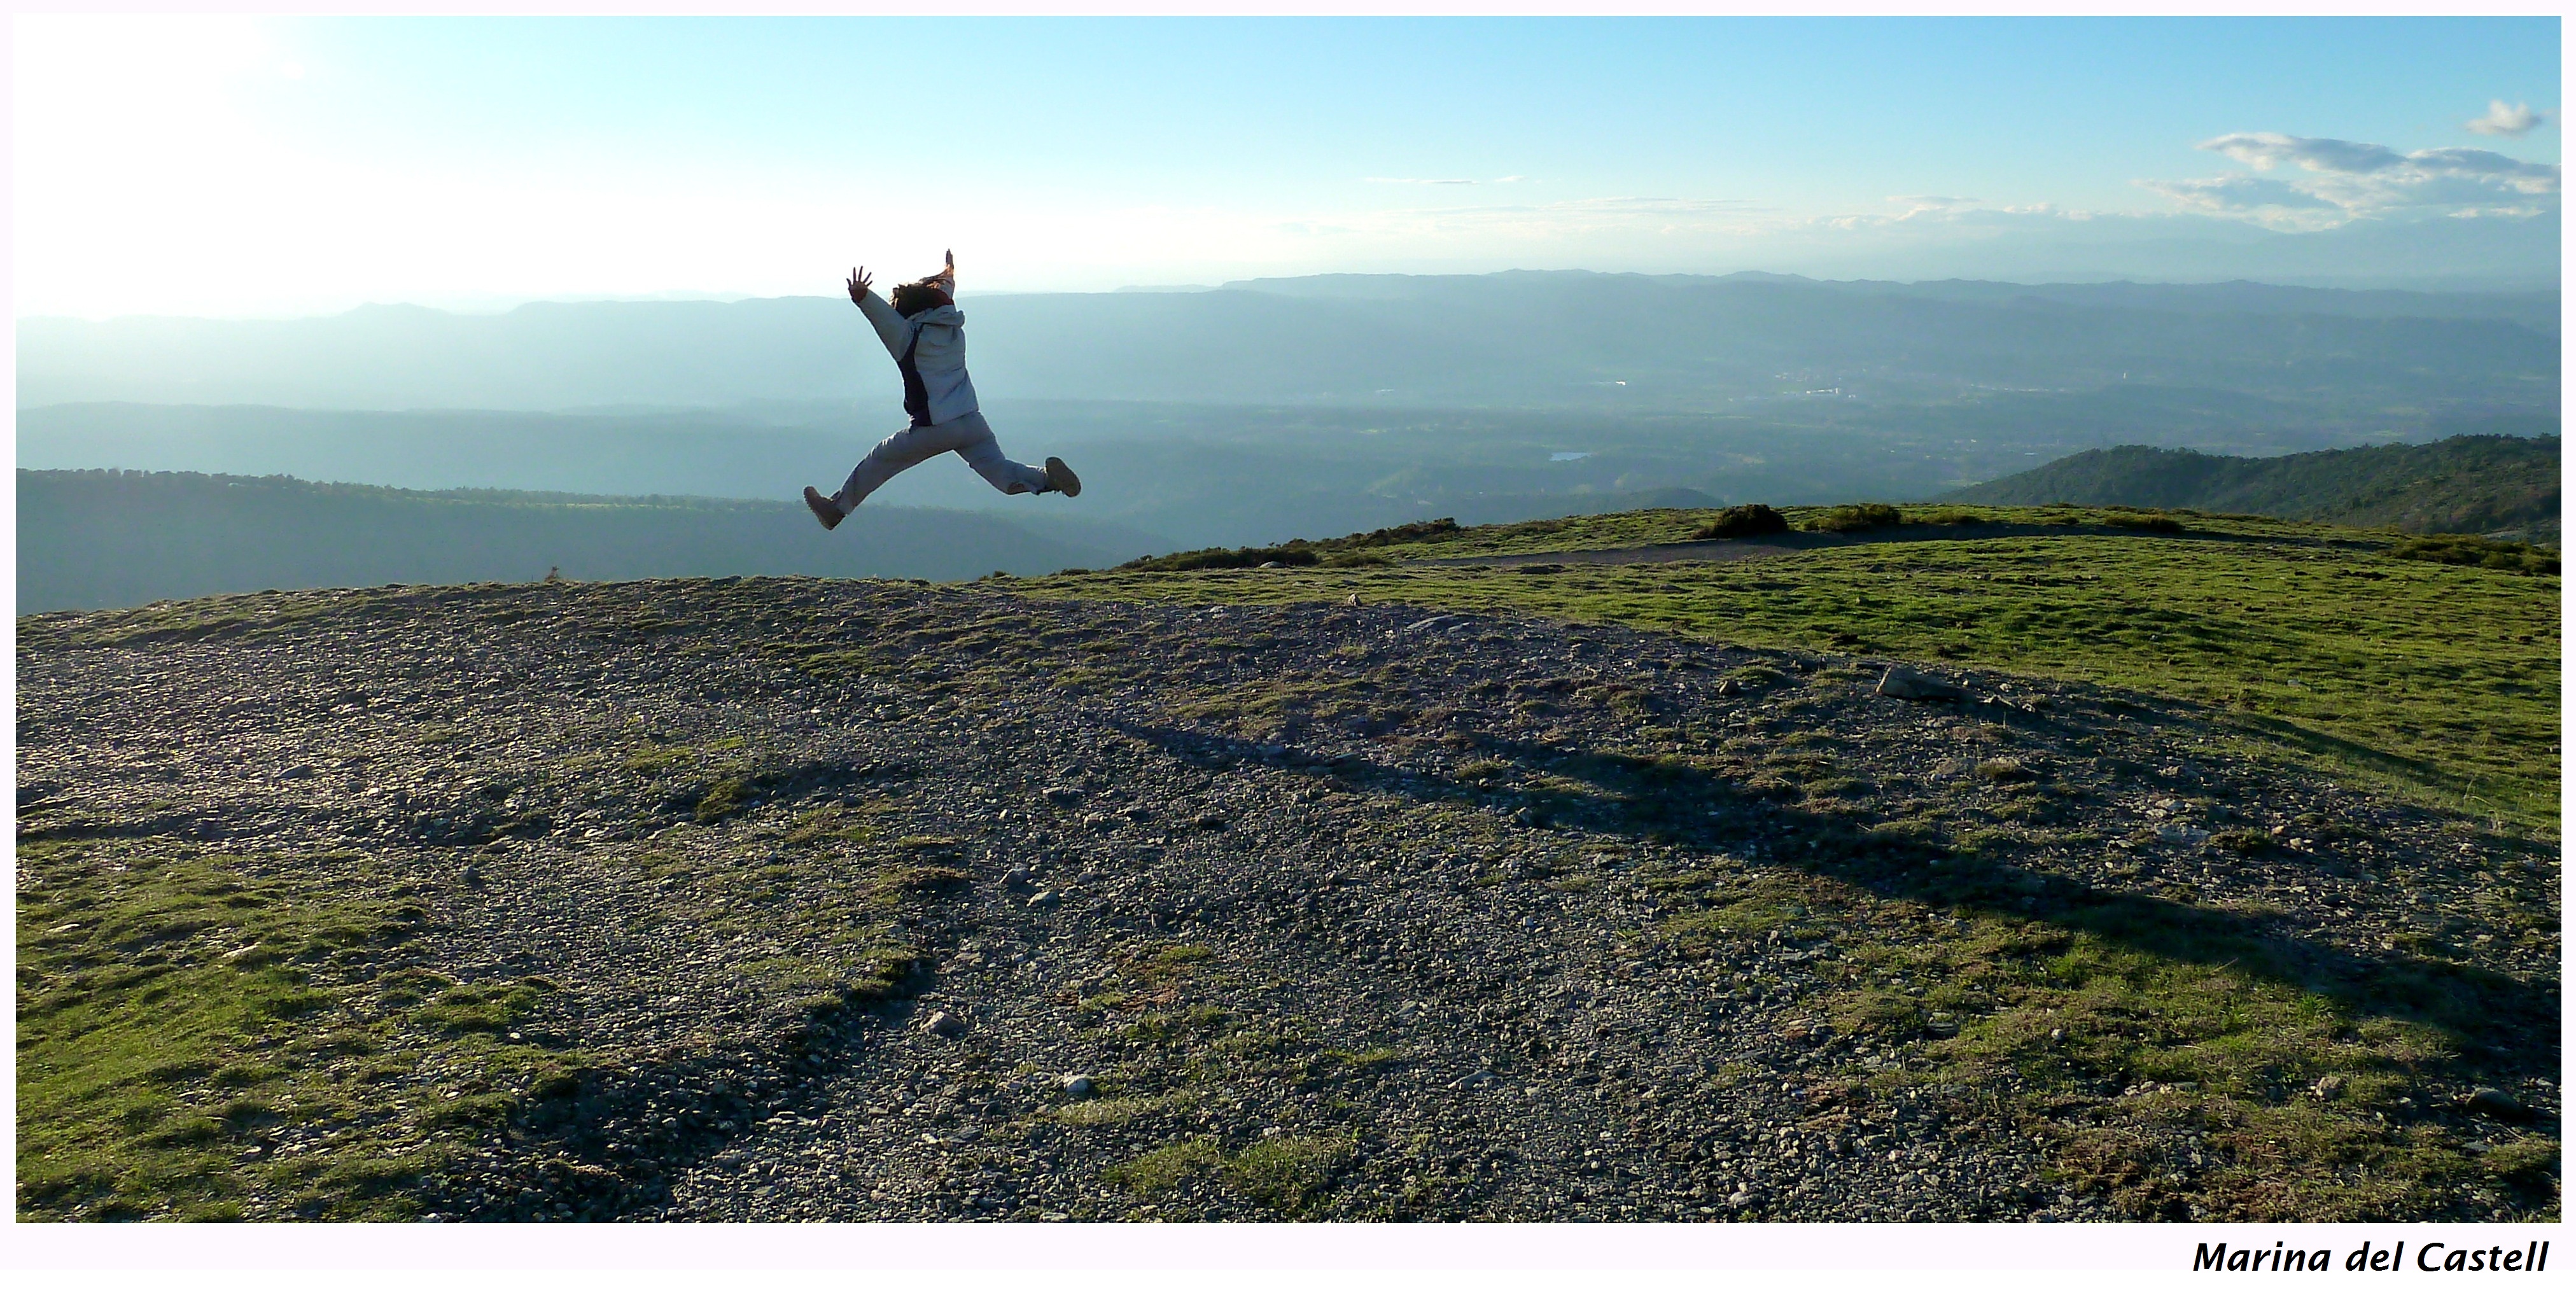
coast, horizon, walking, mountain, sun, hill, adventure, jump, cliff, evening, sole, shadow, salt, extreme sport, terrain, ridge, plain, sports, grassland, plateau, soleil, sombra, ombre, joy, abend, sol, alegria, tarde, salto, saut, sprung, schatten, soir, sone, montseny, ombra, bond, joie, sera, freude, gioia, tarda, joia, satz, planadevic, regocijo, physical exercise